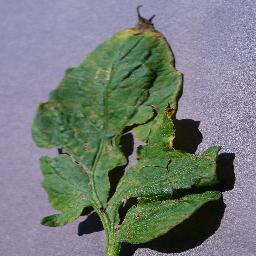
Label: Tomato___Septoria_leaf_spot